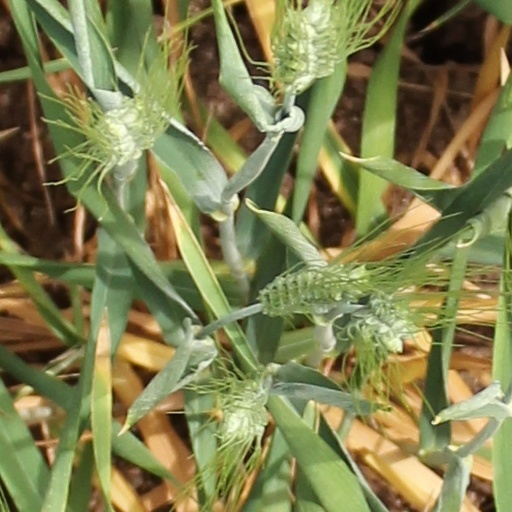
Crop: wheat